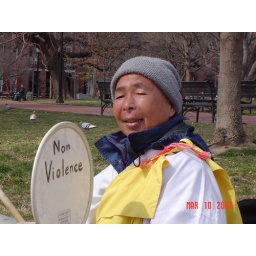
Buddhist chanting for peace down by the white house in March 2007